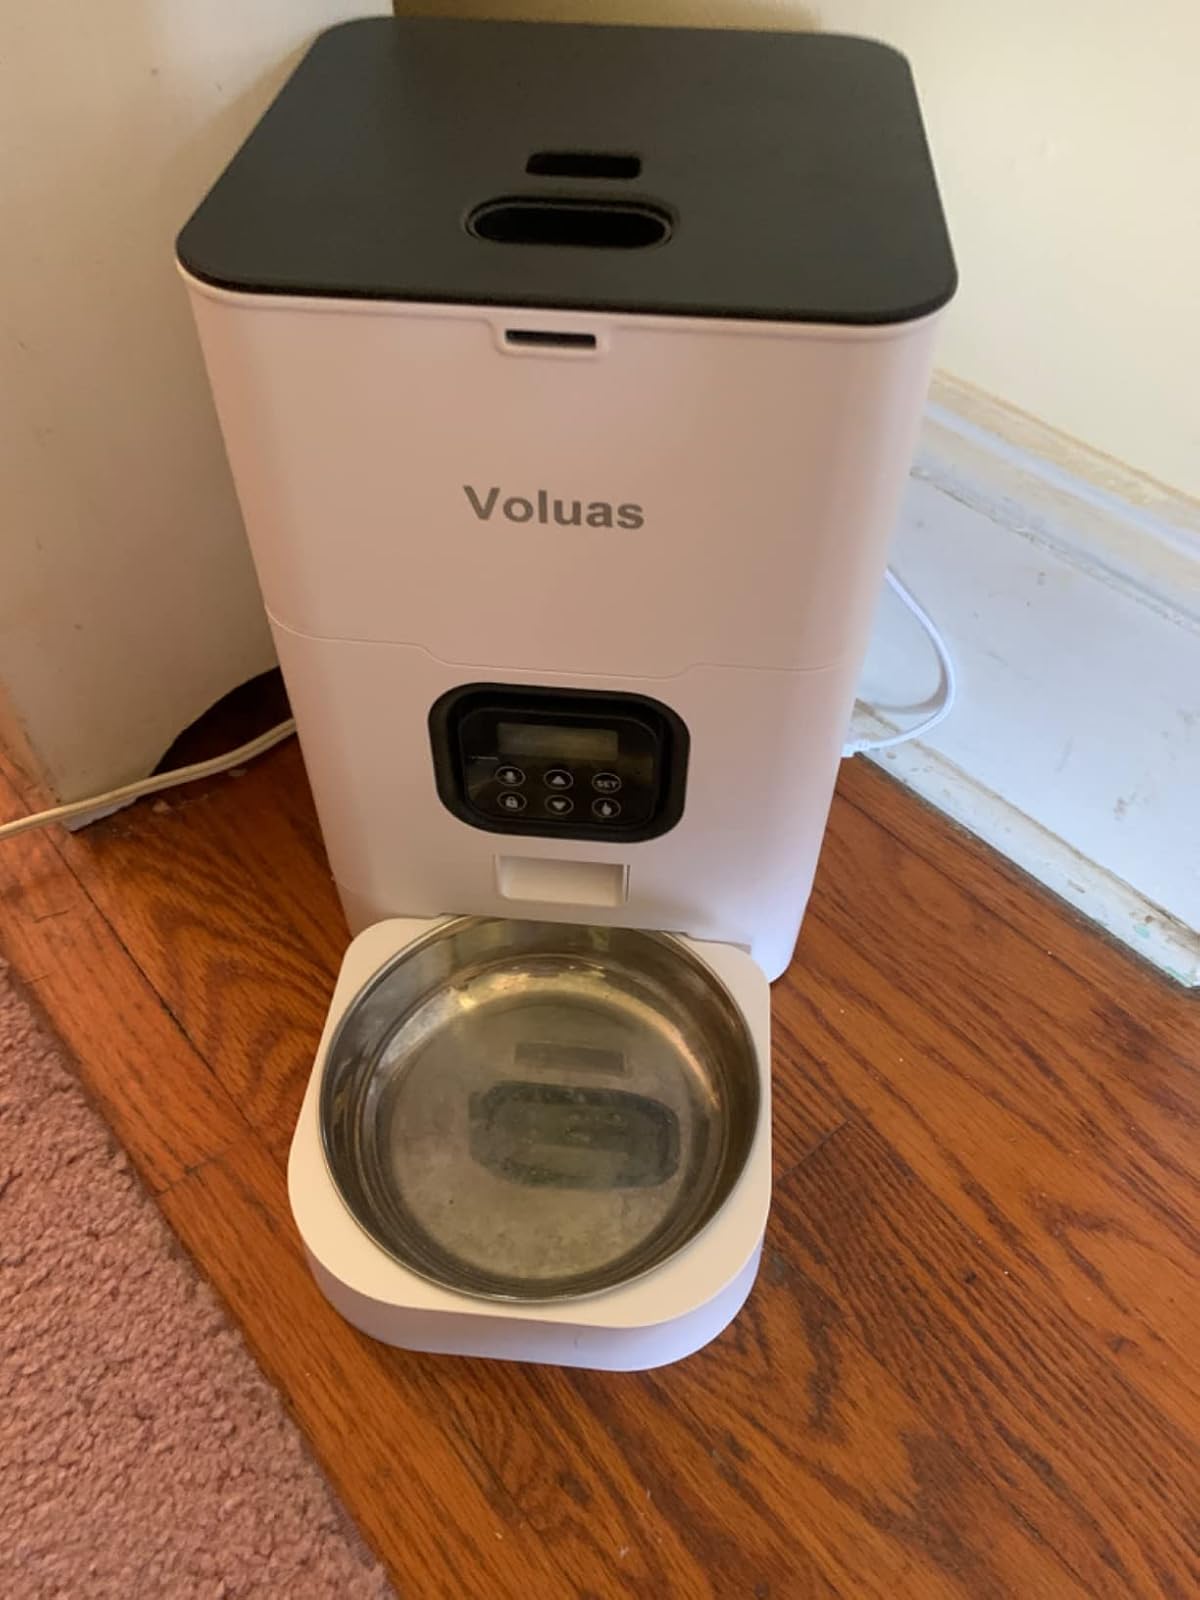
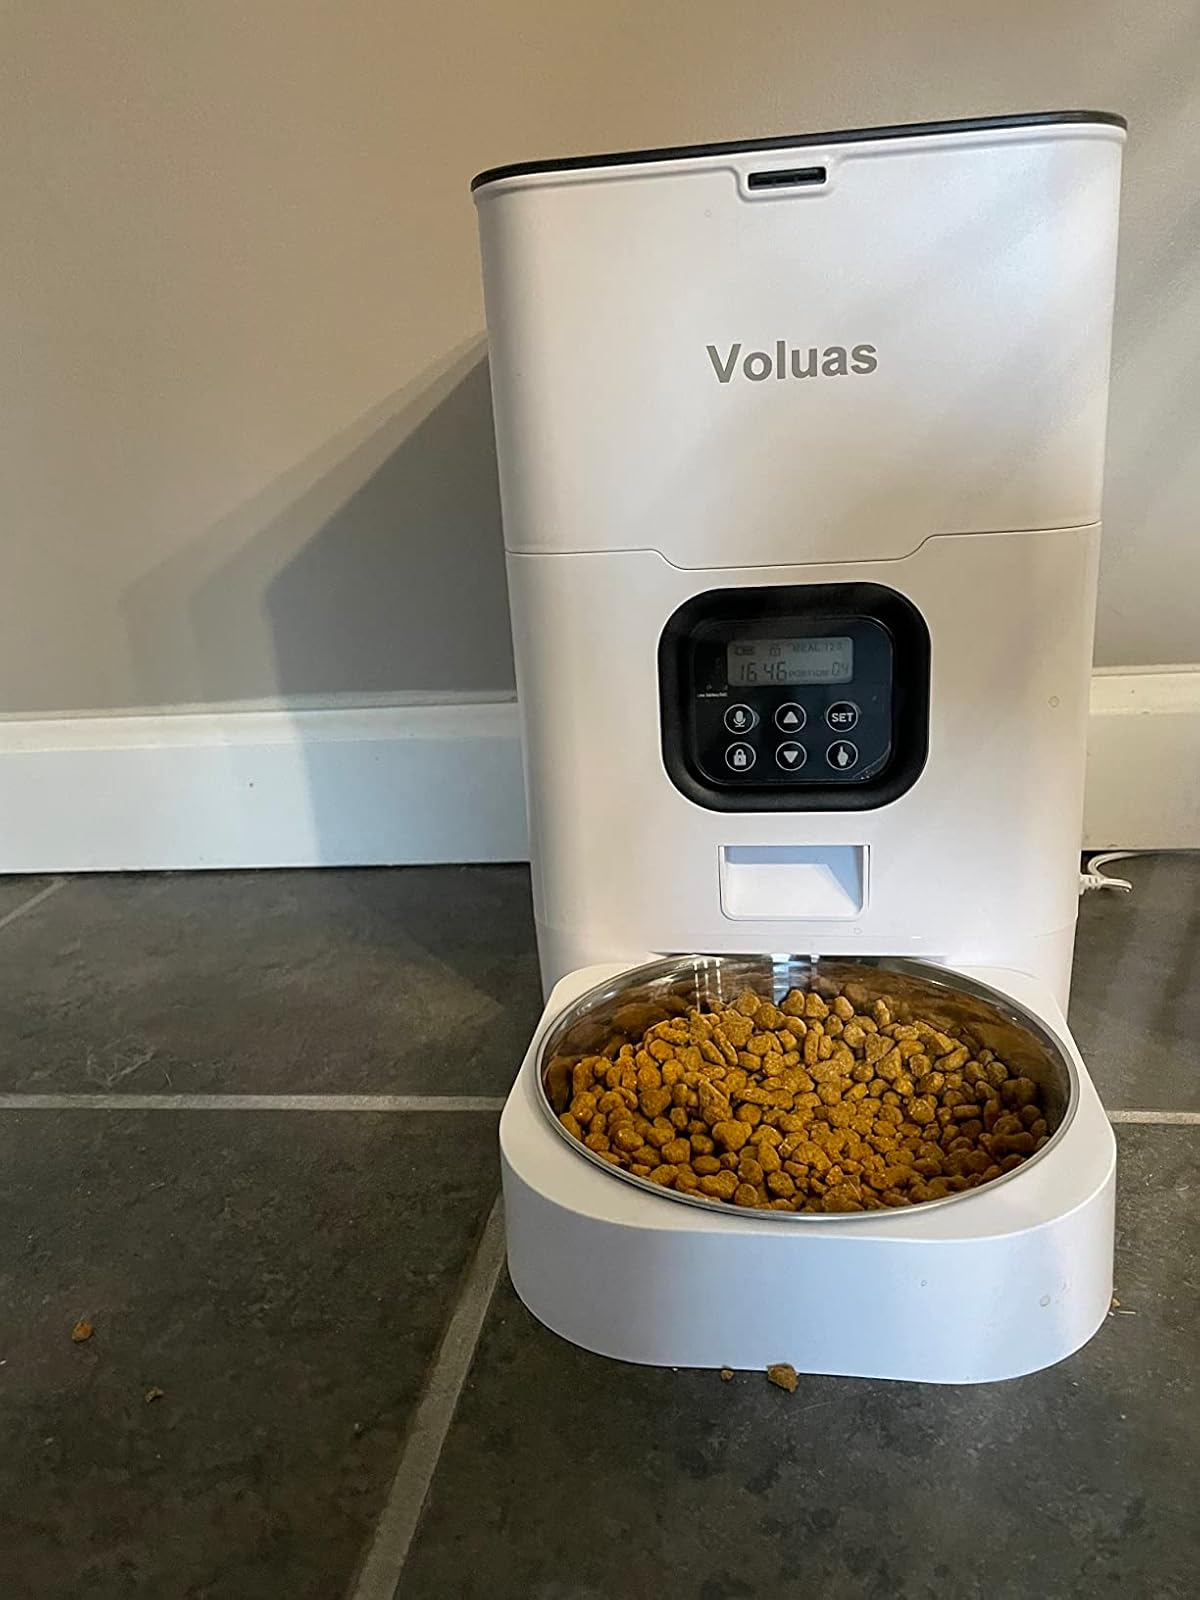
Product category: items_feeder
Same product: yes